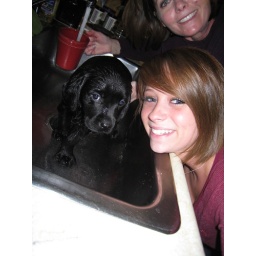
Happy people.....not so happy dog having a bath in the kitchen sink .